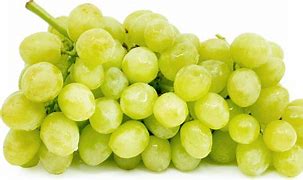
Label: Grapes